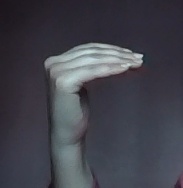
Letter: haa